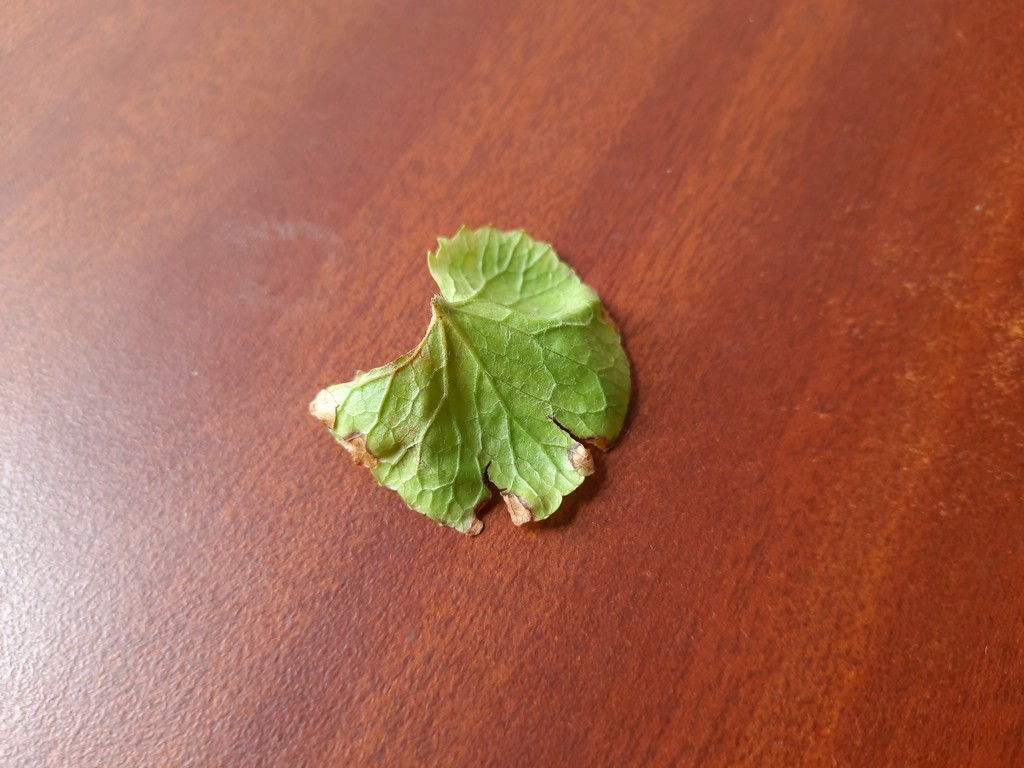
Label: Unhealthy